Beaufort Castle, Scotland

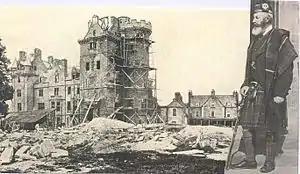
Beaufort Castle under construction in the late 1870s – the 13th Lord Lovat is shown at right

Beaufort Castle or Castle Dounie is a Baronial style mansion built in 1880 and incorporating older building work. It is situated on the right bank of the River Beauly near the town of Beauly in Inverness-shire and is north of Kiltarlity and west of Inverness. There has been a castle on the site since the 12th century. Beaufort Castle is the traditional seat of the Lords Lovat, Chiefs of Clan Fraser of Lovat.